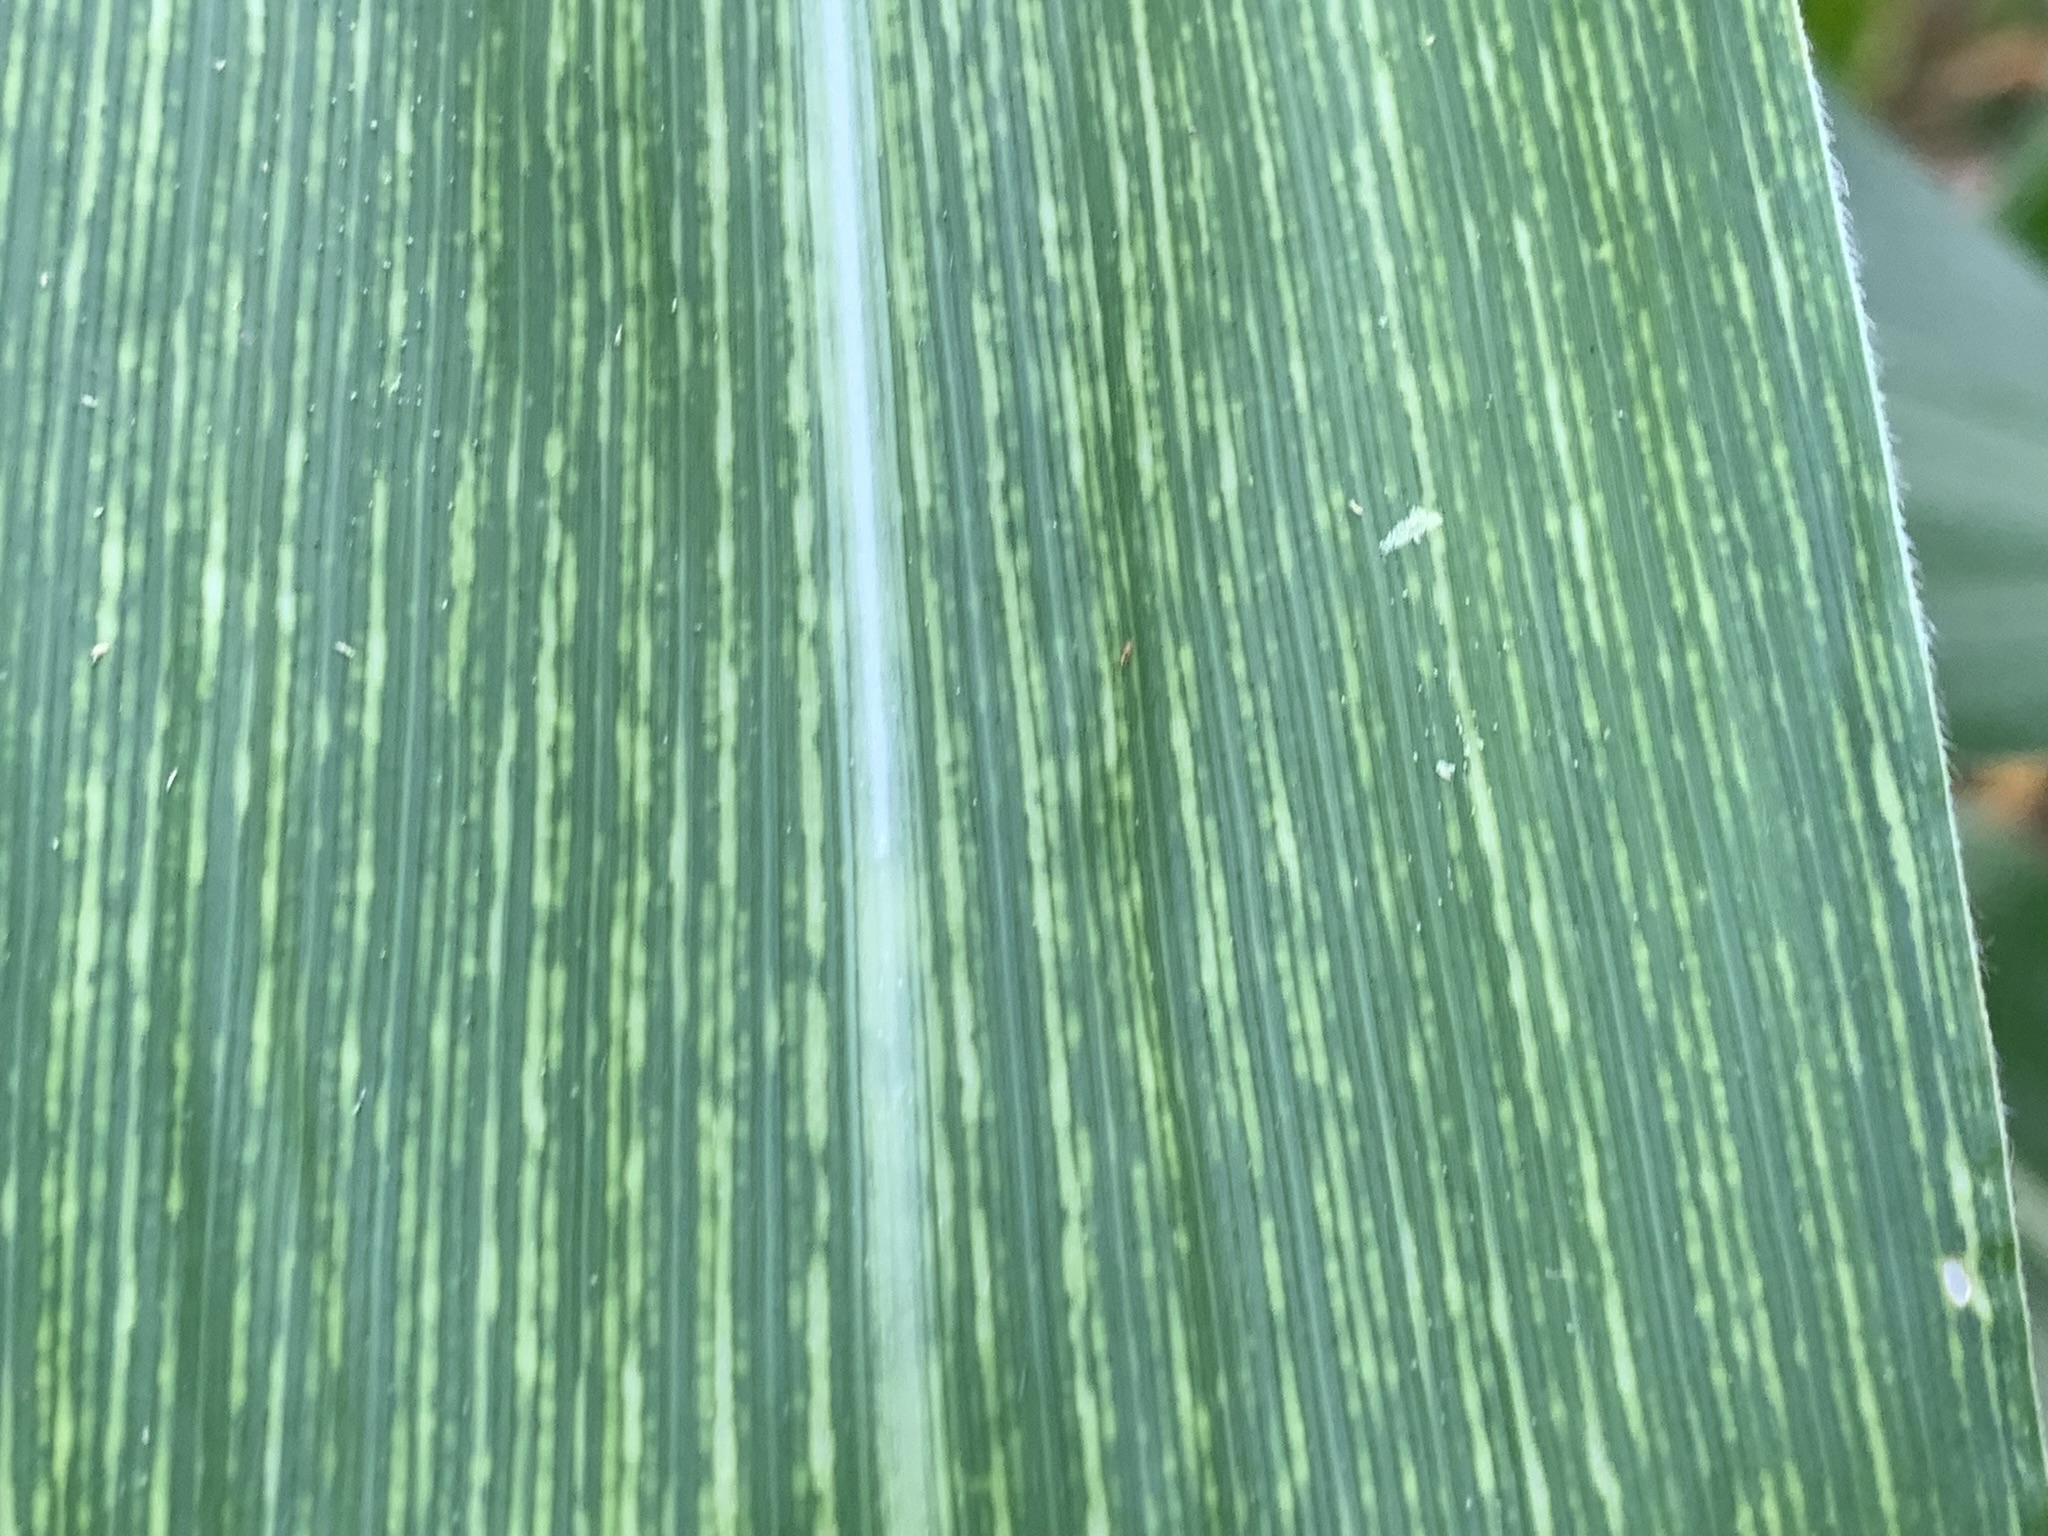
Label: MSV